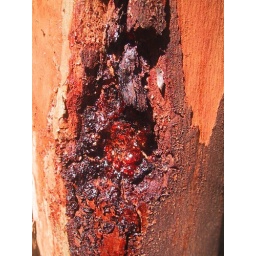
A gum tree heals its wounds by secreting a red sap.